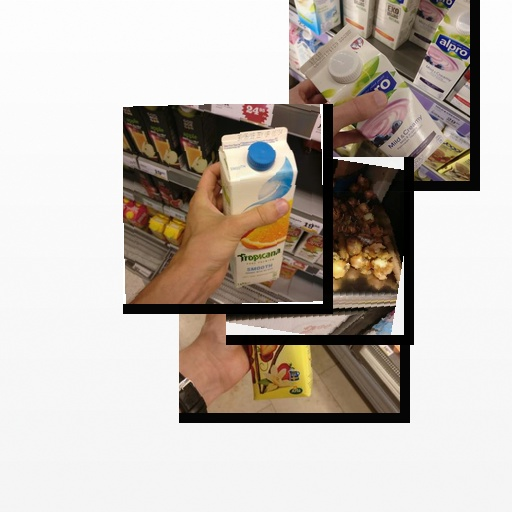
Food items: mixed_juice, onion, soyghurt, strawberry_yogurt